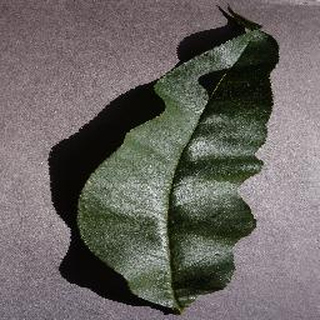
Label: healthy_peach